Georges Oltramare

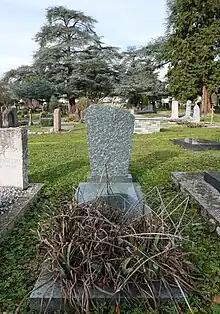
His tomb in Petit-Saconnex in the canton of Geneva in 2023.

Oltramare left France in August 1944 for Sigmaringen, eventually returning to Switzerland in April 1945. Arrested for compromising Switzerland's neutrality, he was sentenced to three years in prison by the Federal Supreme Court of Switzerland for collaboration. He was released from prison in 1949. He then lives between Geneva, Spain and Egypt, where he briefly worked as a propagandist for the nationalist regime of Gamal Abdel Nasser, before returning to Switzerland where in 1958 he revived "Le Pilori", which combined again a form of Poujadism with anti-Semitism.